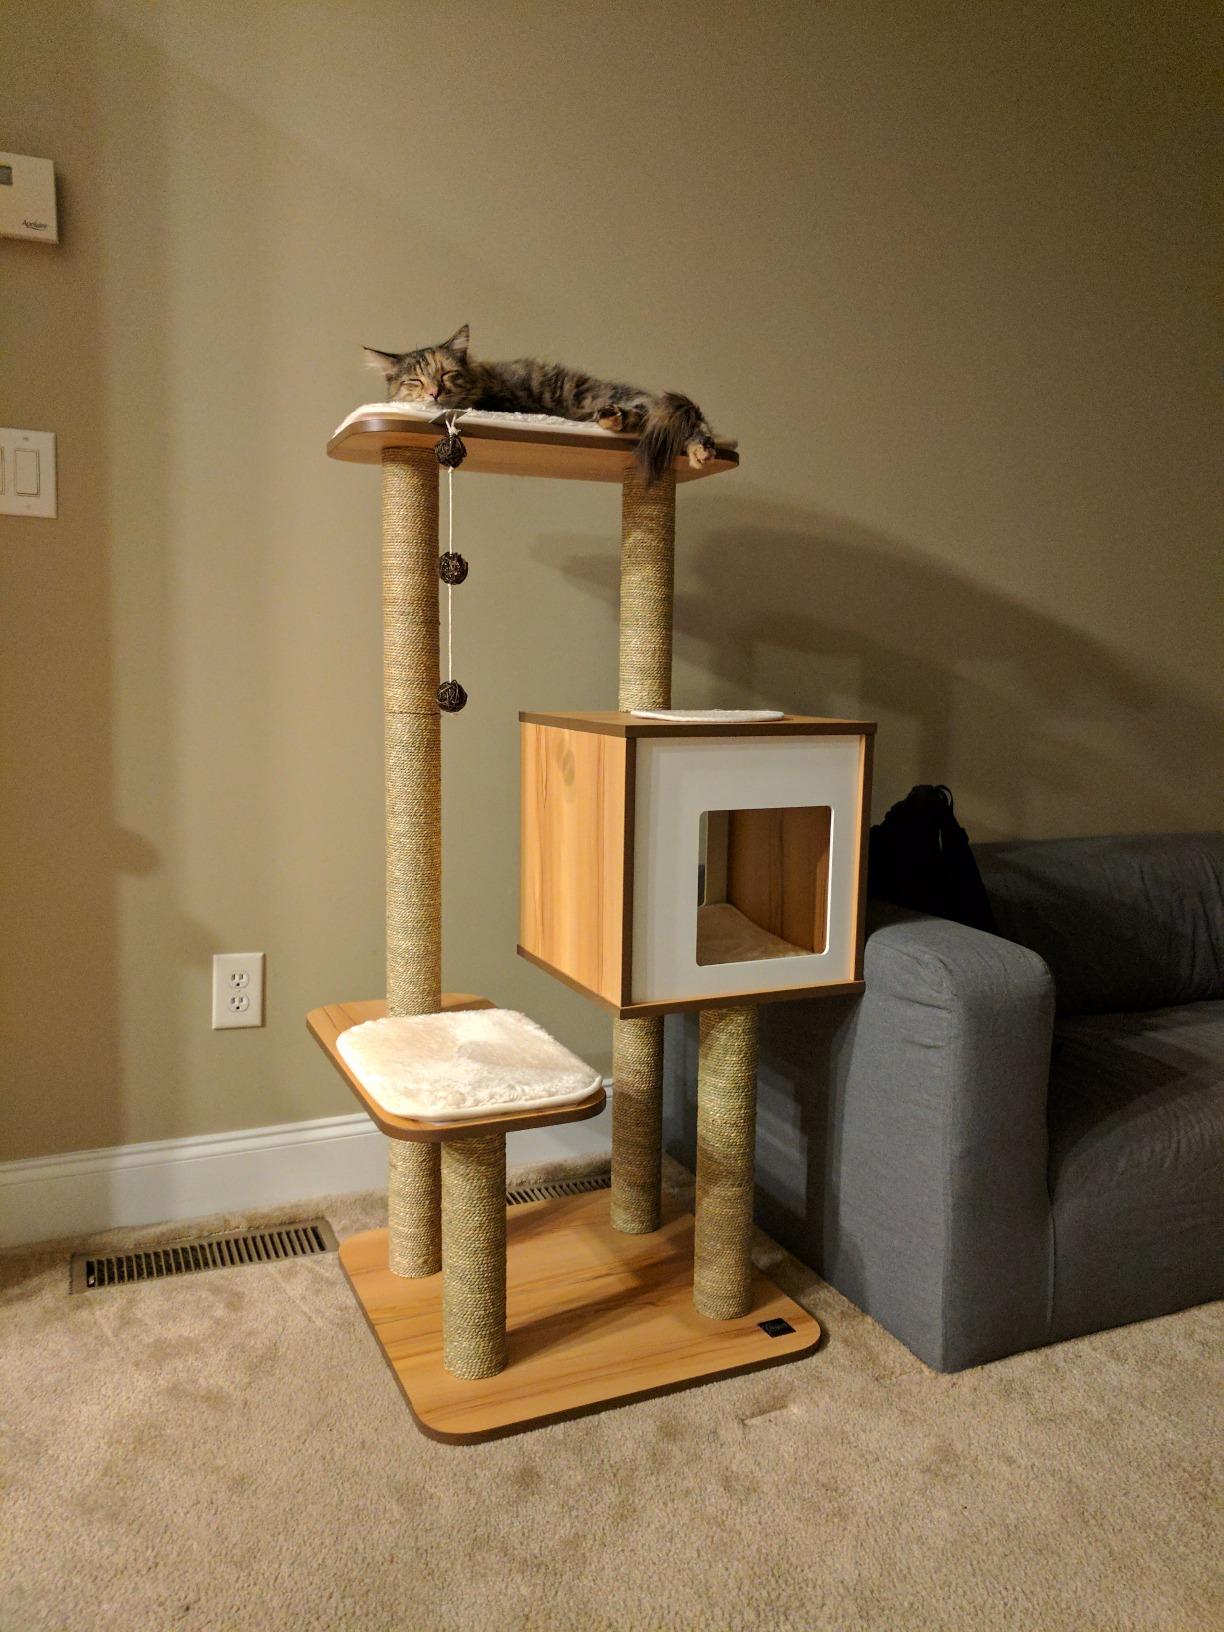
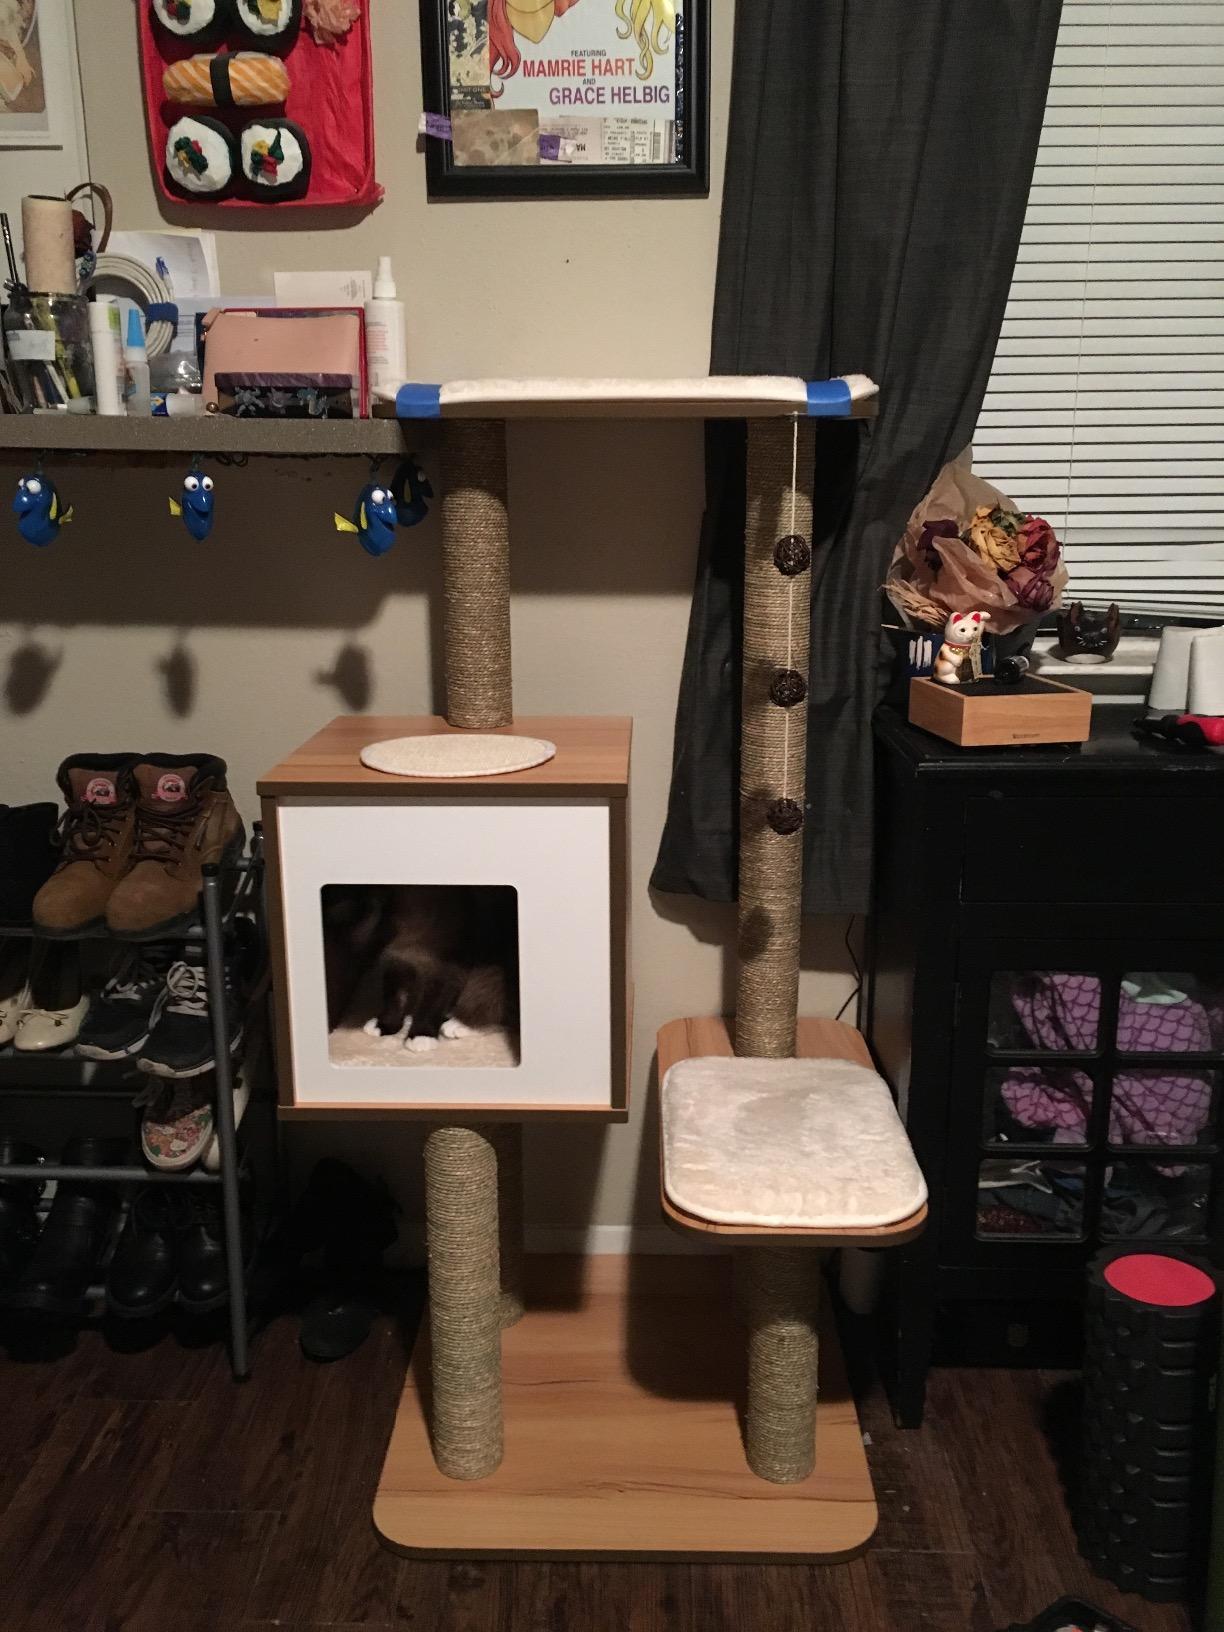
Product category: items_cat tree
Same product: yes